Battles of New Ulm

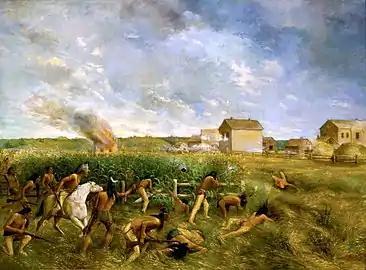
Anton Gag's 1904 painting "Attack on New Ulm"

In 1851, the Santee Dakota people of Minnesota had been forced to cede to the government their lands of under the terms of the Treaty of Traverse des Sioux. In 1852, they were moved into a reservation on the Minnesota River. In 1858, the U.S. government additionally purchased the half of the reservation lying north of the Minnesota River for $555,000, to be paid out annually over fifty years. The vast majority of the money was instead stolen by the Indian agents entrusted by the government to distribute it. Following several years of poor harvests, by 1862 the Dakota faced starvation if they did not receive the money they were owed.